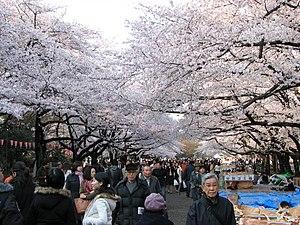
Allée de sakuras dans le parc de Ueno, Tokyo, Japon
Le parc d'Ueno est un grand parc public situé dans le quartier d'Ueno, au nord-est du centre de Tokyo, au Japon.